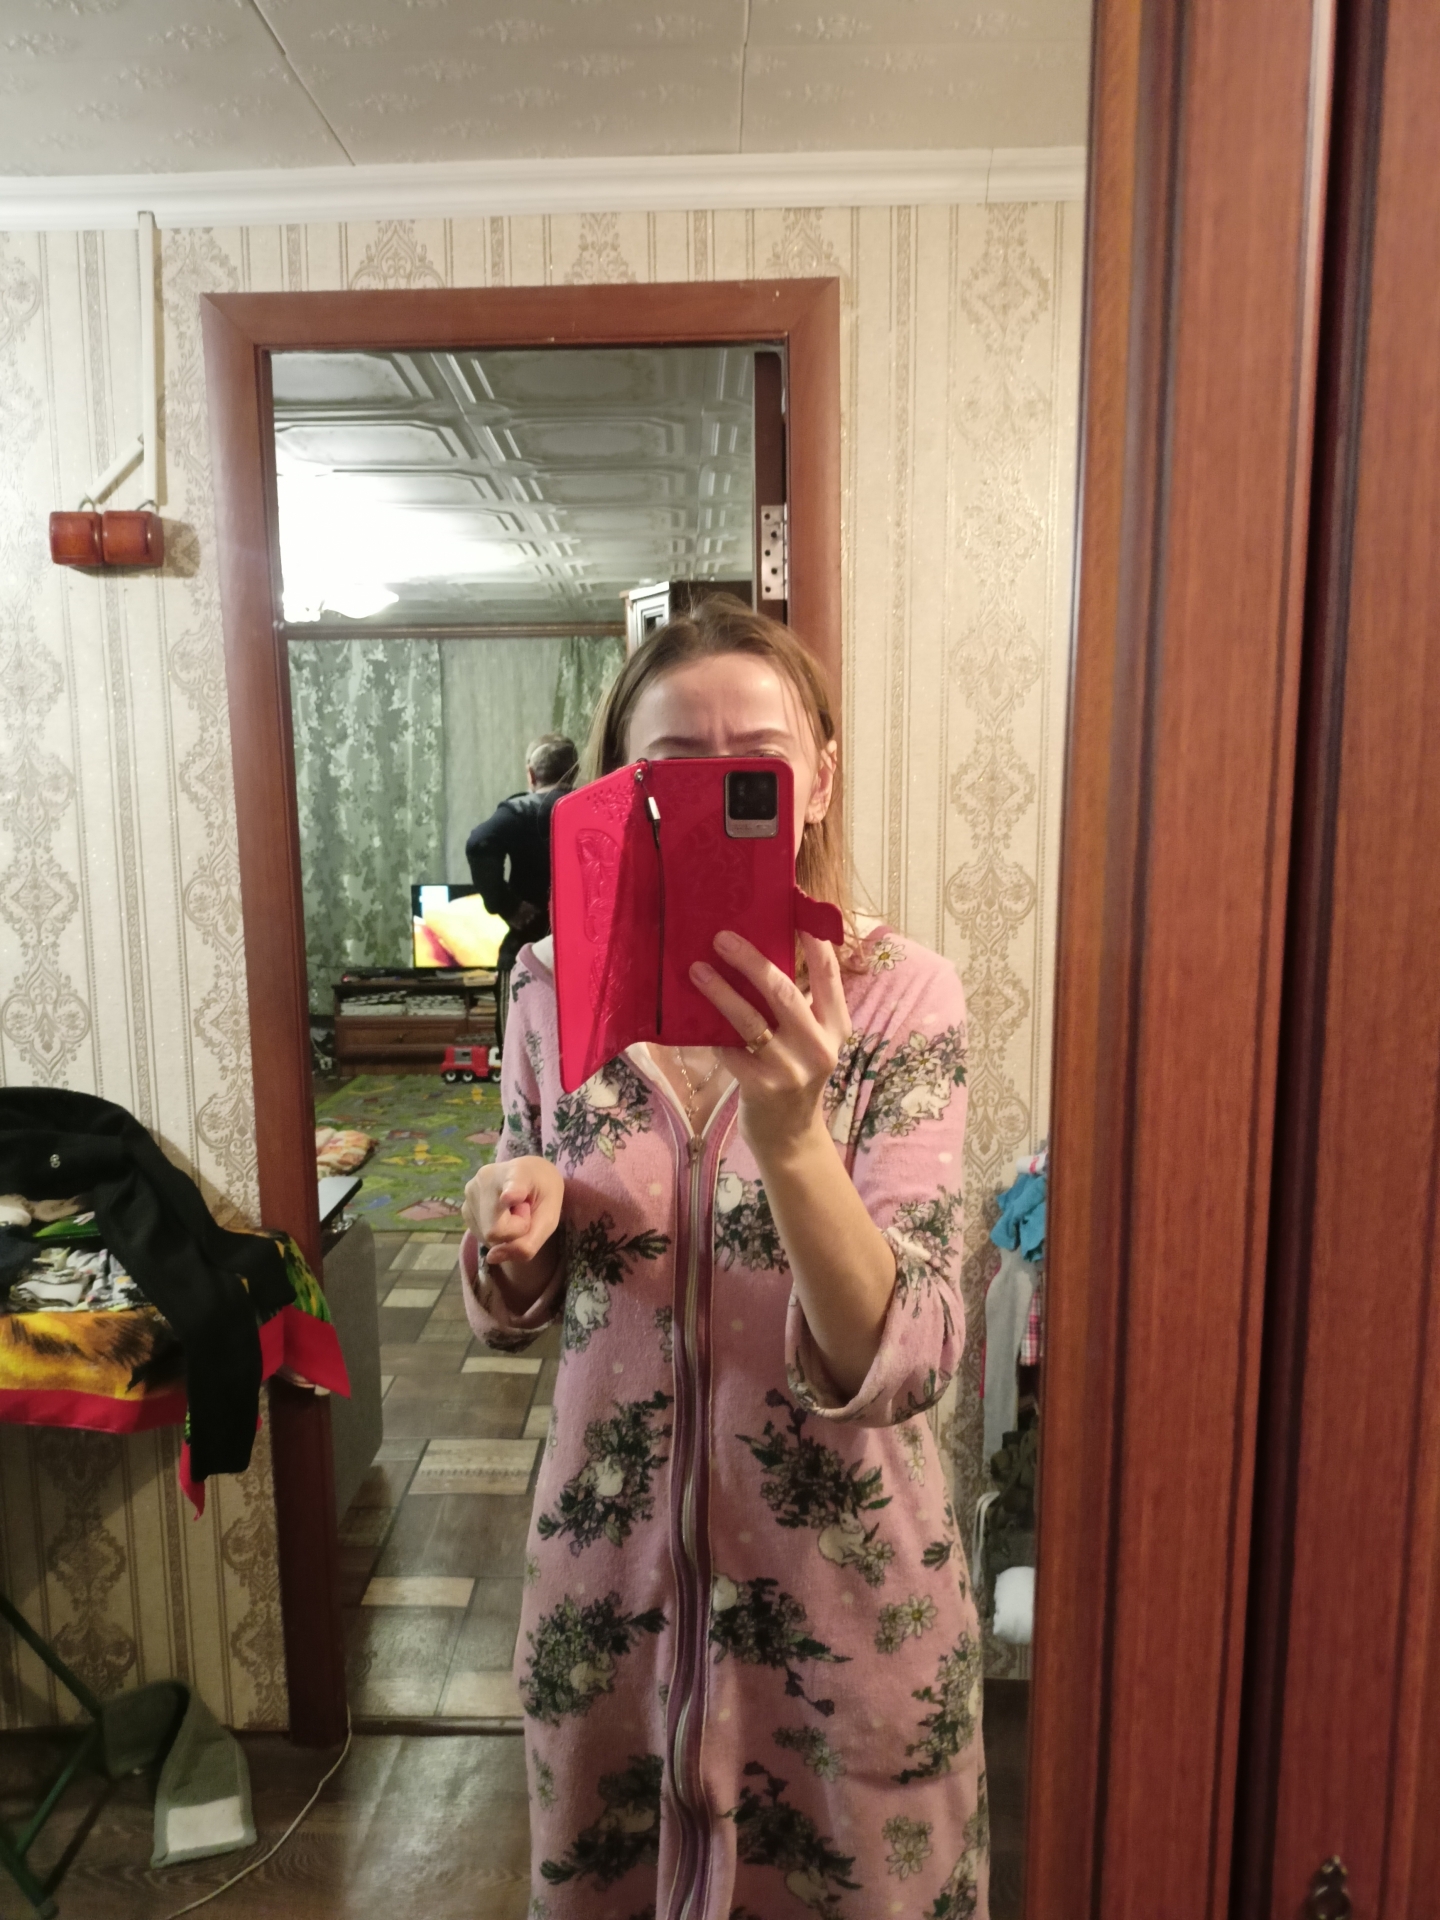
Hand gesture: point